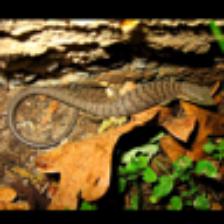
Label: NonHuman